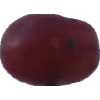
Label: pink_grape